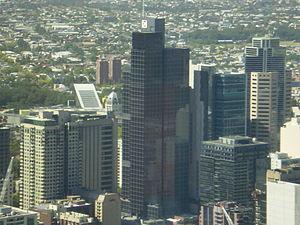
Le Telstra Corporate Building est un gratte-ciel de 218 mètres construit en 1992 à Melbourne en Australie.
Telstra est une entreprise australienne de télécommunications fixes et mobiles, de services aux entreprises et de télévision par câble. C'est le premier opérateur télécoms et internet d'Australie.